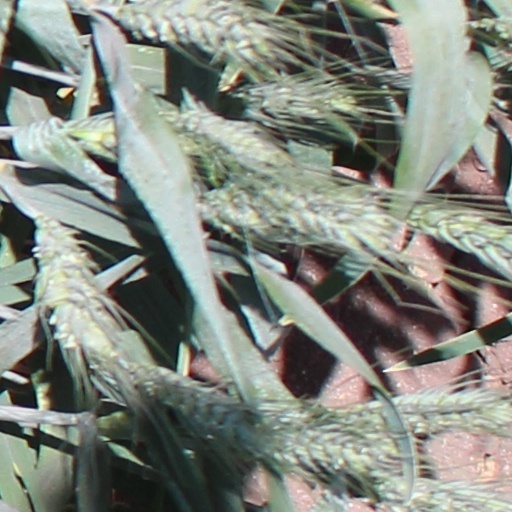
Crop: wheat